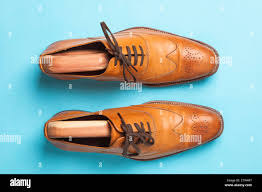
Label: Brogue